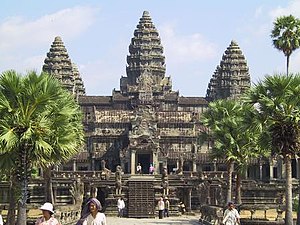
Angkor Wat
Angkor Wat set fra øst.
Angkor Wat set fra vest
Angkor Wat er et tempelkompleks ved Angkor, Cambodja, der ligger nogle få kilometer nord for den moderne by Siem Reap. Templet er bygget til kong Suryavarman 2. i begyndelsen af det 12. århundrede som hans statstempel. Udenom templet lå hovedstaden, bestående af nu forsvundne træbygninger. Som det bedst bevarede tempel i området er det det eneste tempel, der har bibeholdt sin religiøse betydning op til vores dage, først som hinduistisk tempel indviet til Vishnu og siden som buddhistisk tempel. Templet anses for det arkitektoniske højdepunkt i den klassiske khmerkultur.